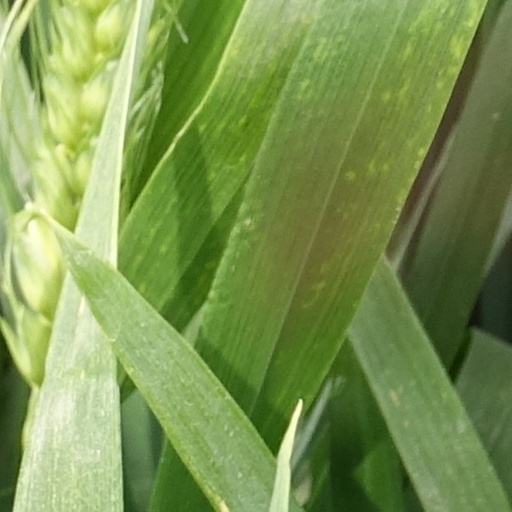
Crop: wheat